Unorganized North Algoma District

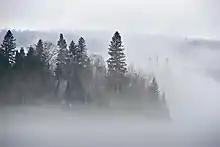
Ranger Lake

The community of Ranger Lake is located along Highway 556 at the south end of the lake with the same name. It is mostly a collection of summer cottages and resorts. There is an old fire tower.